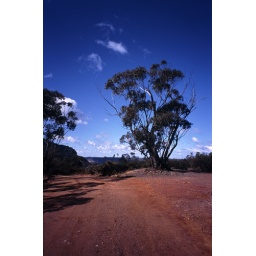
a red dirt road in the blue mountains, NSW australia.